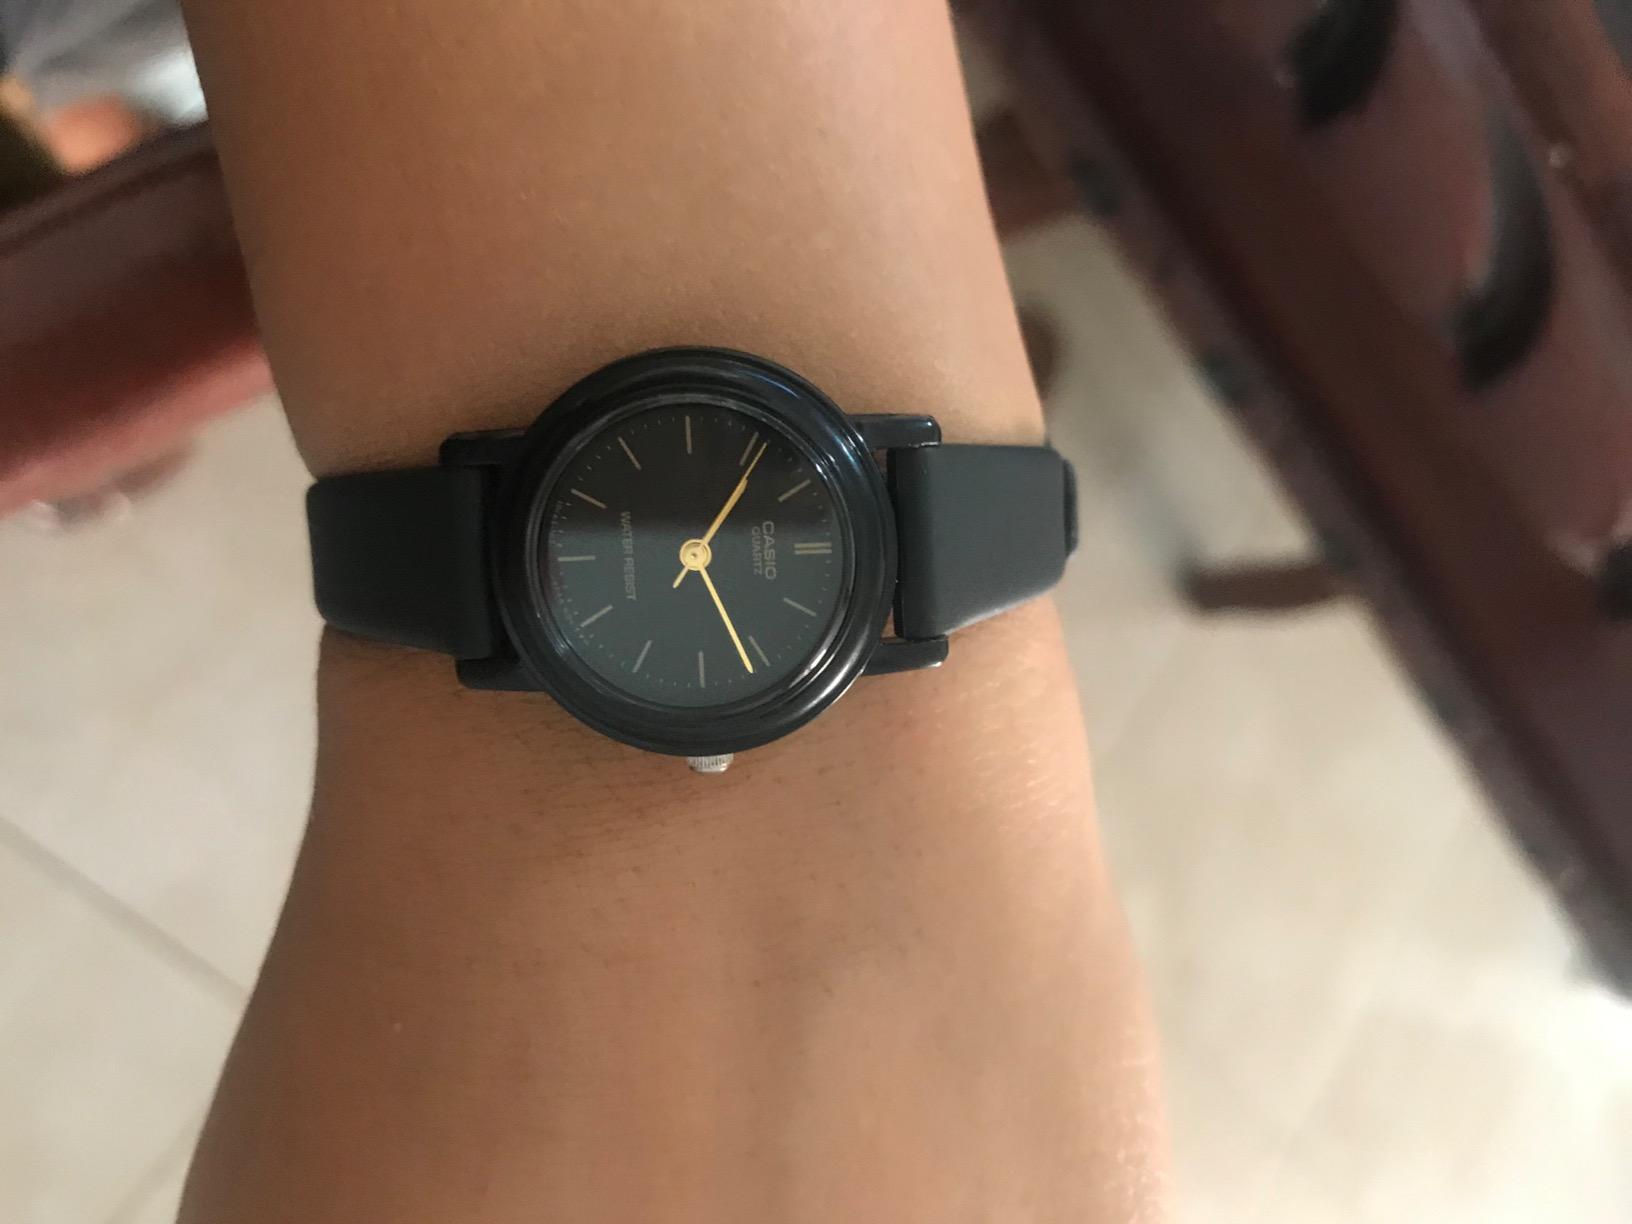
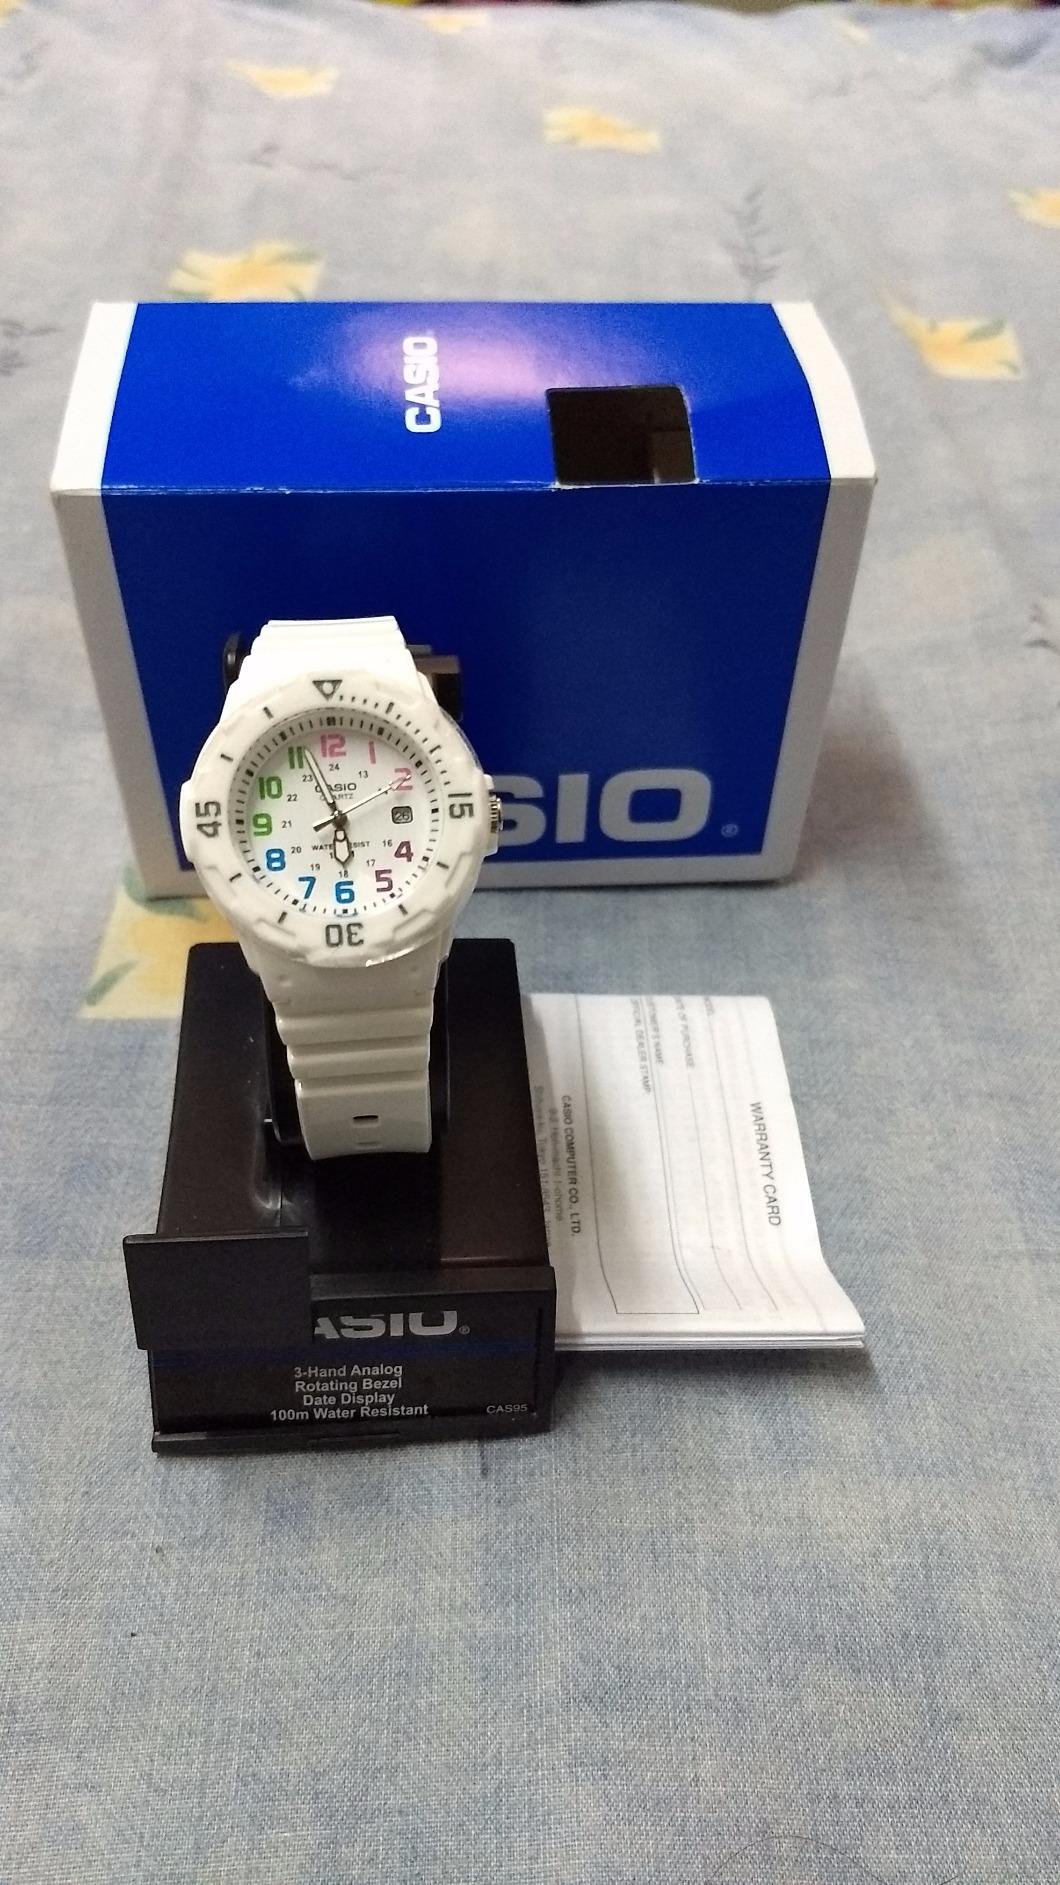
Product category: accessories_watch
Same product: no